Pioneer Square, Seattle

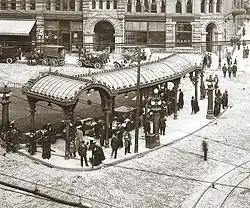
Pioneer Square pergola, 1914

Henry Broderick, approaching his 80th birthday in 1959, wrote of the neighborhood south of Yesler, "[P]erhaps never in all history, certainly not in America, has there ever existed such a massive collection of the demimonde grouped in a restricted area." There were "parlor houses" with marquees, celebrity madames—among them Lou Graham, Lila Young, and Raw McRoberts—and piano "professors". Scrupulous in their dealings, the parlor houses were completely tolerated by the city at the time, but there were also the far more controversial "crib houses" such as the Midway, the Paris and Dreamland near the corner of Sixth Avenue South and King Street. Each had a hundred or more cubicles—"cribs"—and they were not known for any particular honesty in their dealings. The city health department conducted inspections and attempted to keep venereal disease under control, but the state of medicine at the time was not such as to give them any great chance of success. Besides the brothels there were "an ungodly mixture of dives, dumps... pawnshops, hash houses, dope parlors and... the et cetera that kept the police guessing." Gambling prospered, as did the Box houses: part theater, part bar, part brothel. Police only dared enter the neighborhood in teams. Perhaps the only safe haven in the neighborhood was the saloon "Our House", which rented out safe deposit boxes.